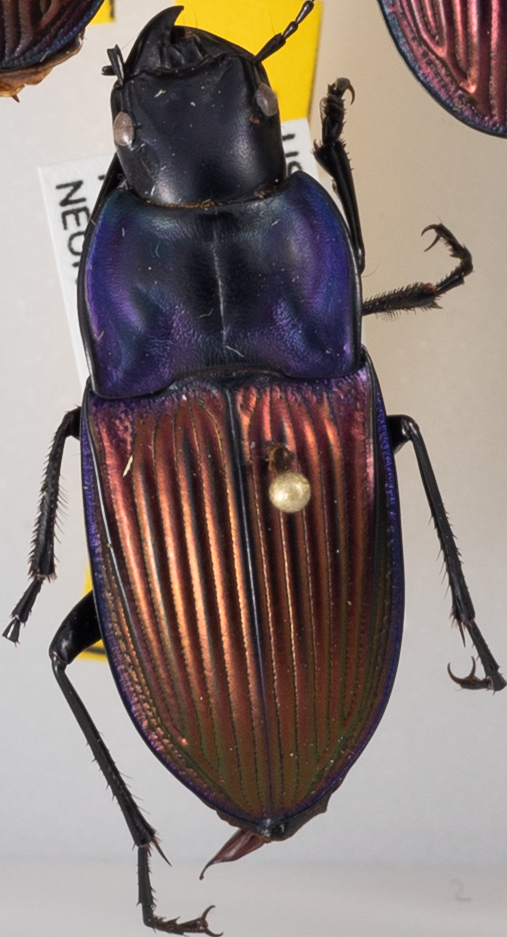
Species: Dicaelus purpuratus
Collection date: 2015-08-11
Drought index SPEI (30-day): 0.884
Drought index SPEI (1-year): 0.944
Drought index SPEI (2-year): -0.1